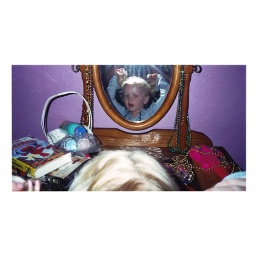
lizzy bear playing in the mirror with all her new makeup